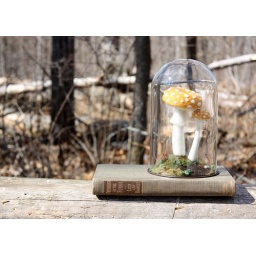
yellow amanitas under glass